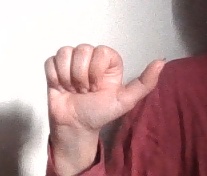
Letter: dhad